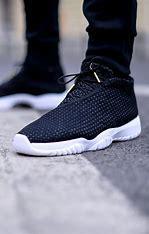
Brand: Jordan
Model: Future